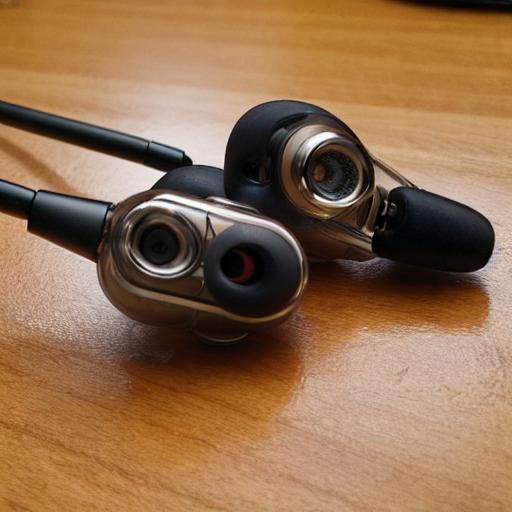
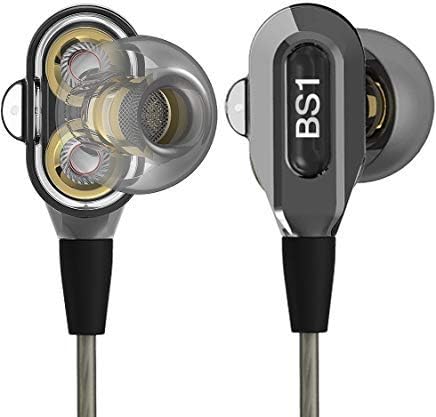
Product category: headphones
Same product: no